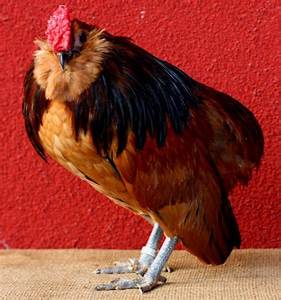
Label: gallina